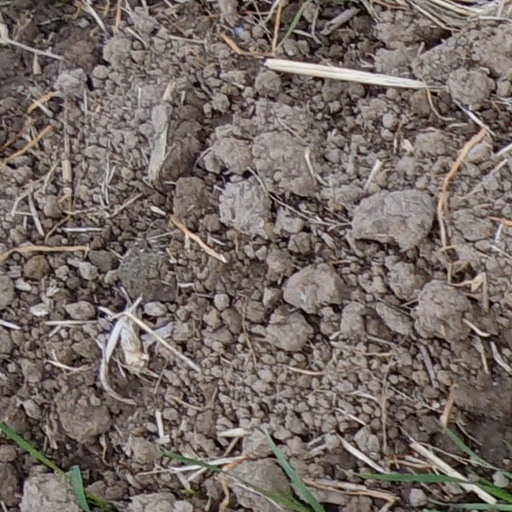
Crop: wheat